Kowloon City Plaza

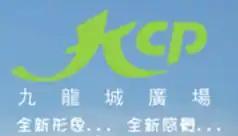
The Logo of Kowloon City Plaza

Kowloon City Plaza is located near the Kowloon Walled City Park and Carpenter Road Park.